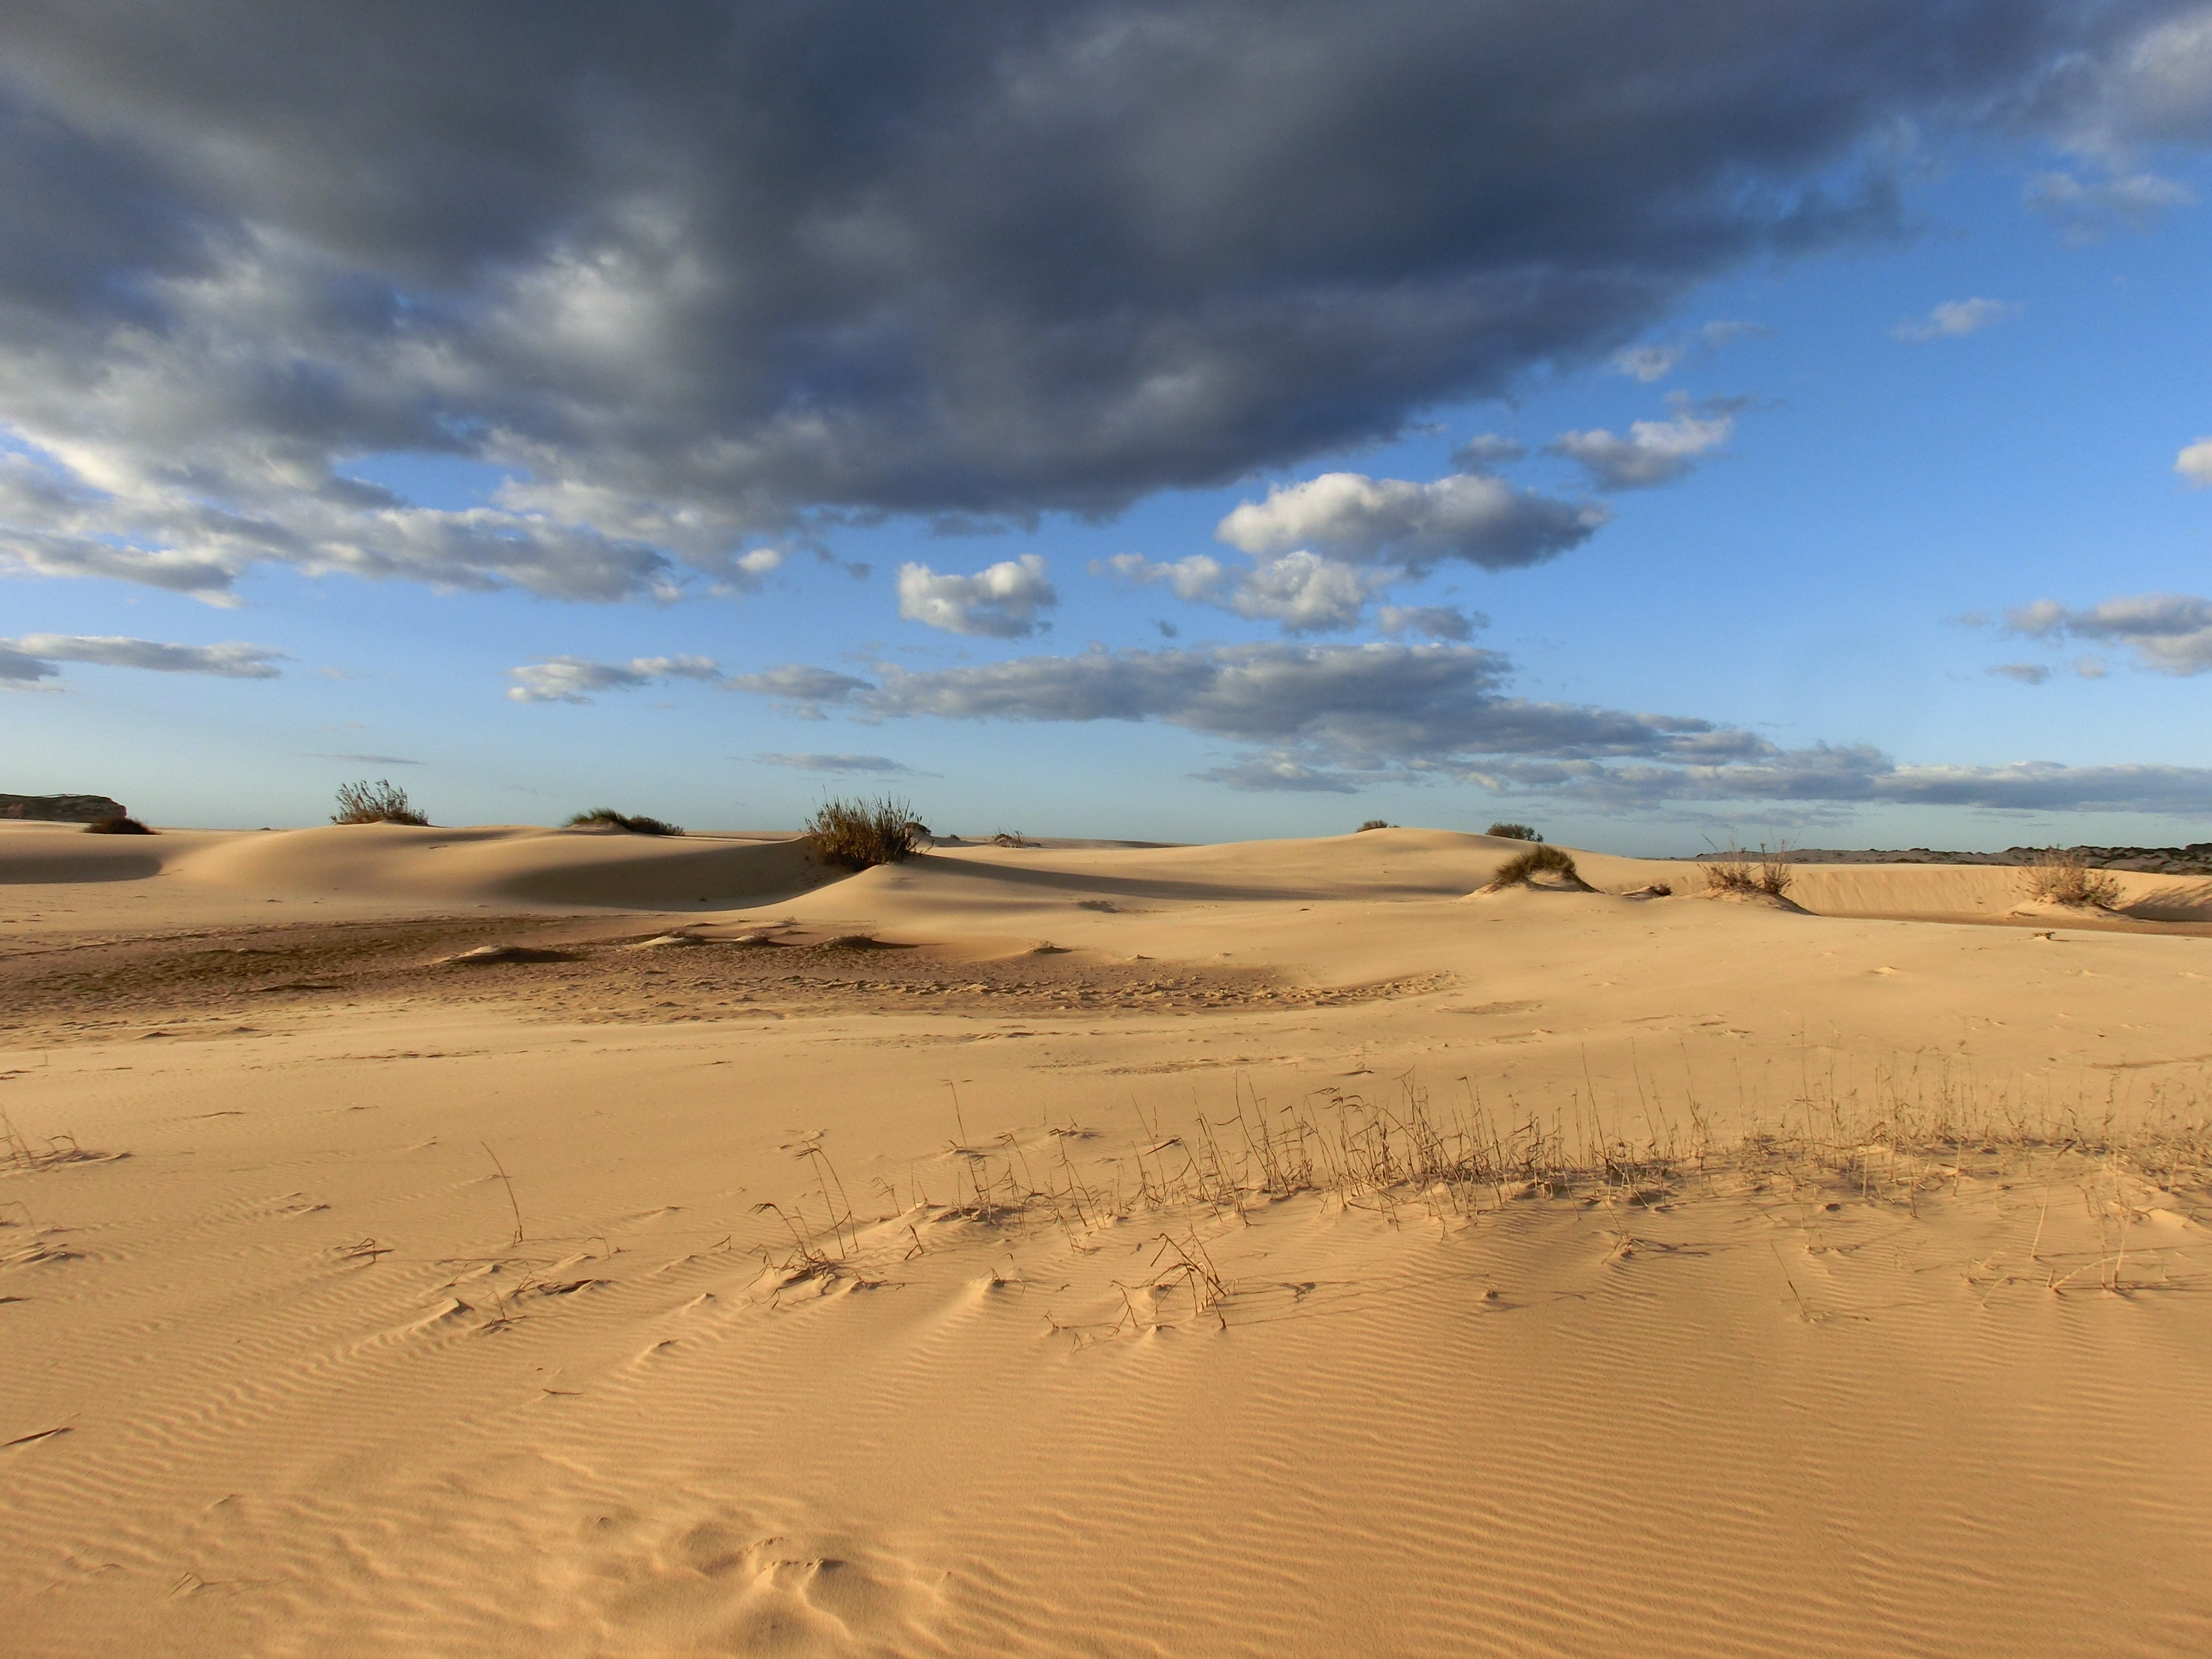
sand, beach, desert, sky, cloud, natural environment, aeolian landform, erg, sahara, landscape, dune, ecoregion, wilderness, blowout, singing sand, horizon, geology, atmosphere, sunlight, plain, meteorological phenomenon, sea, soil, wind, vacation, shadow, coast